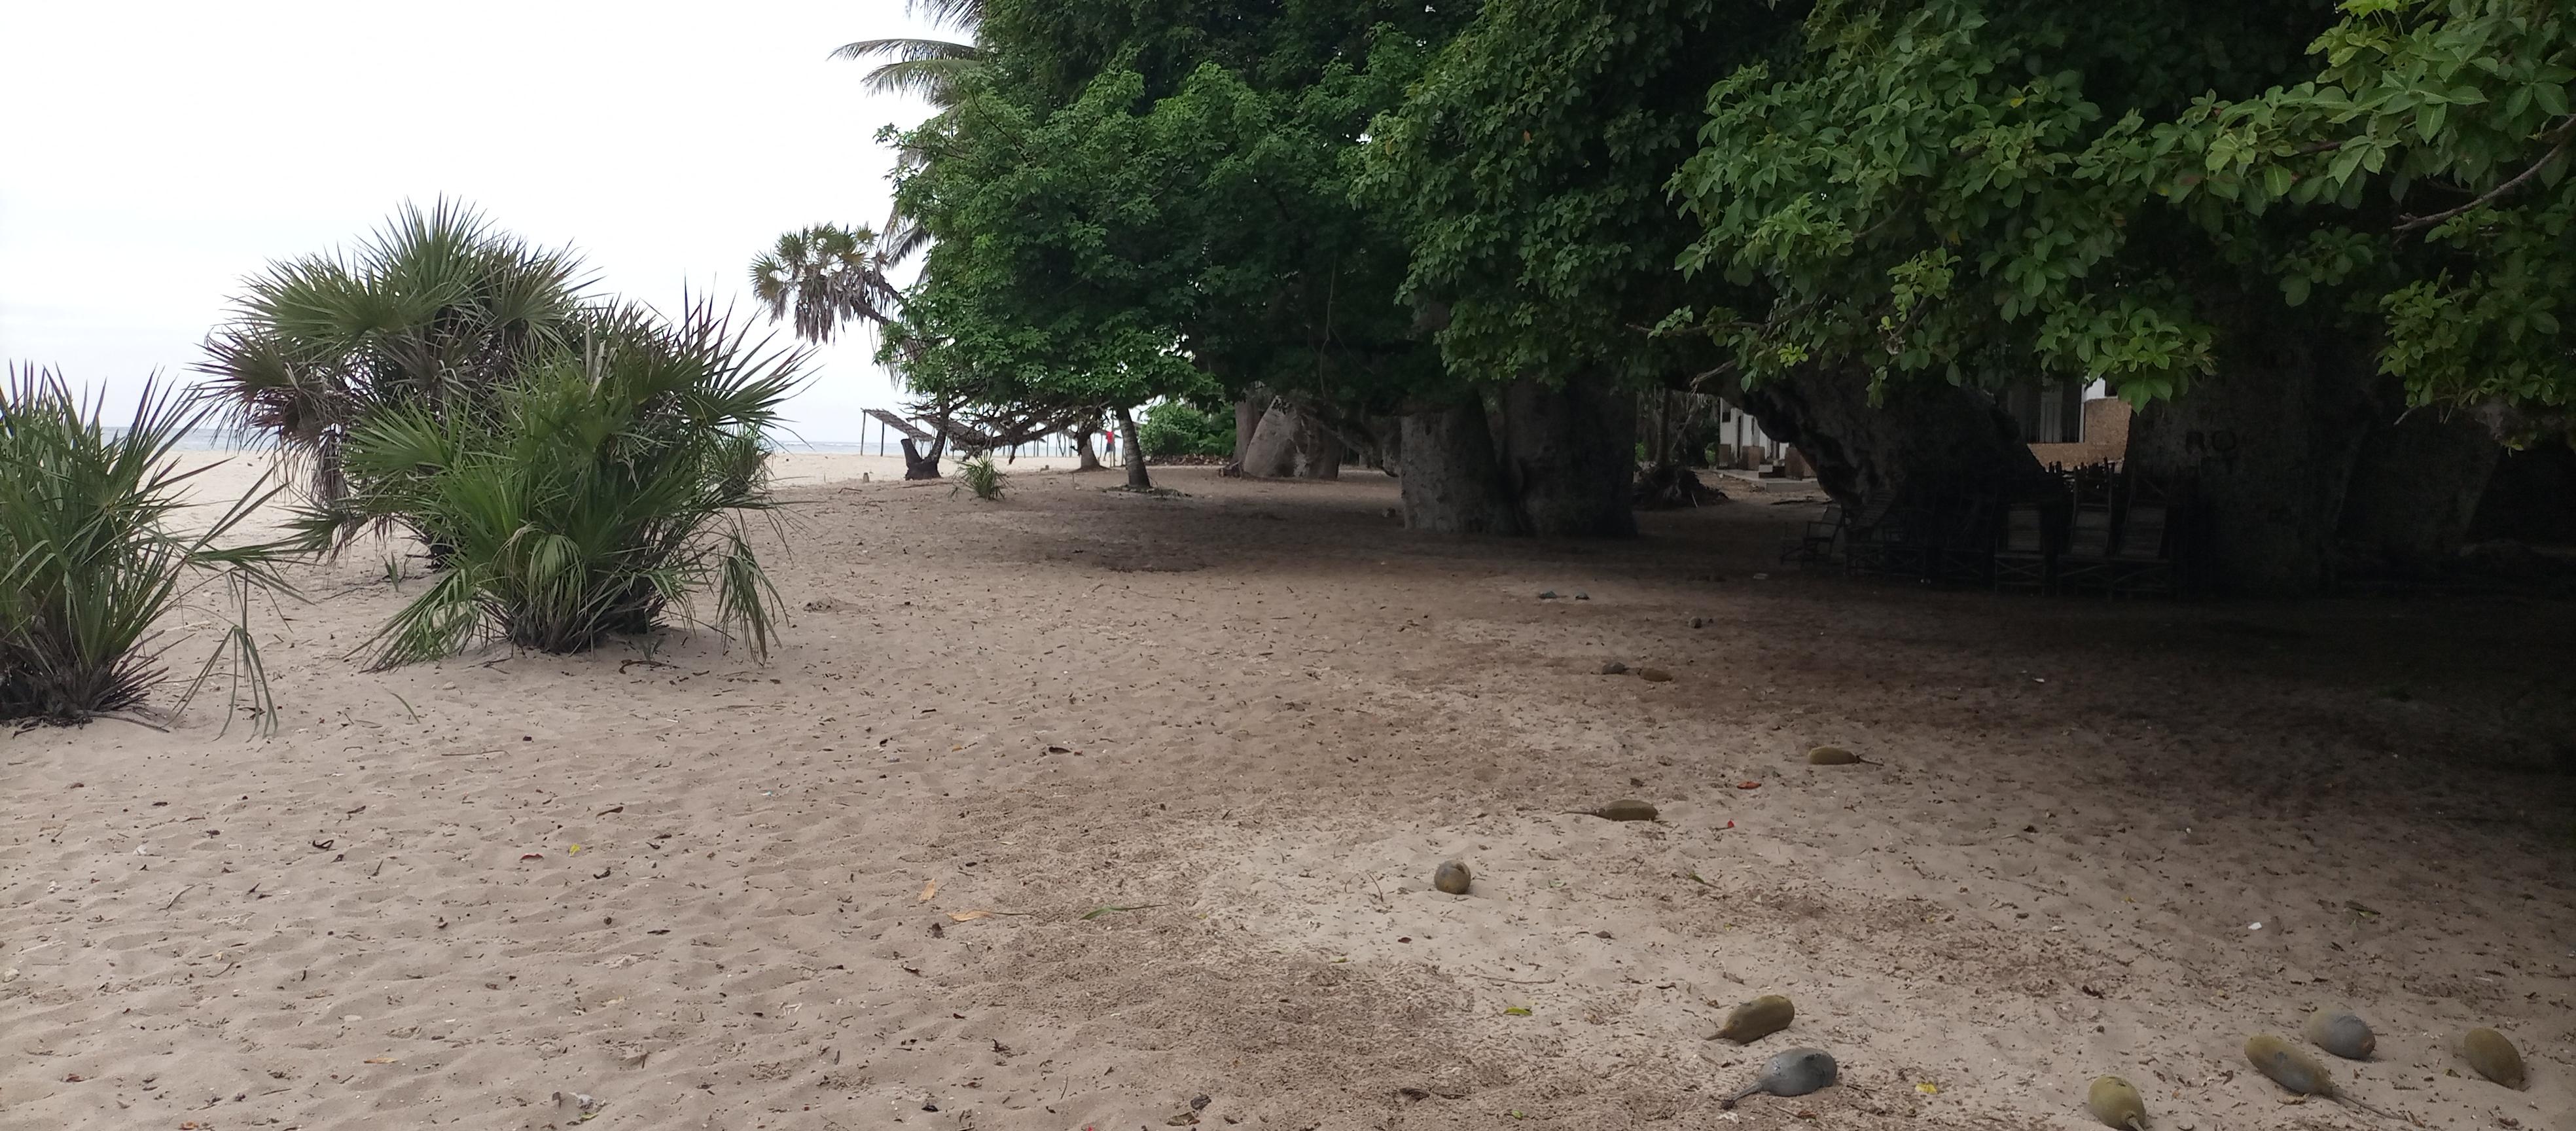
Sehemu ya ufuo wa mchanga mweupe unaonekana ulioko kando ya maji ya bahari upande wa kulia kuna miti mikubwa yenye mijani mengi inayoota kivuli upande wa kushoto kuna vichaka vidogo vya miti ya minazi. Mchanga unaonekana mtupu na unaoenea mbali.